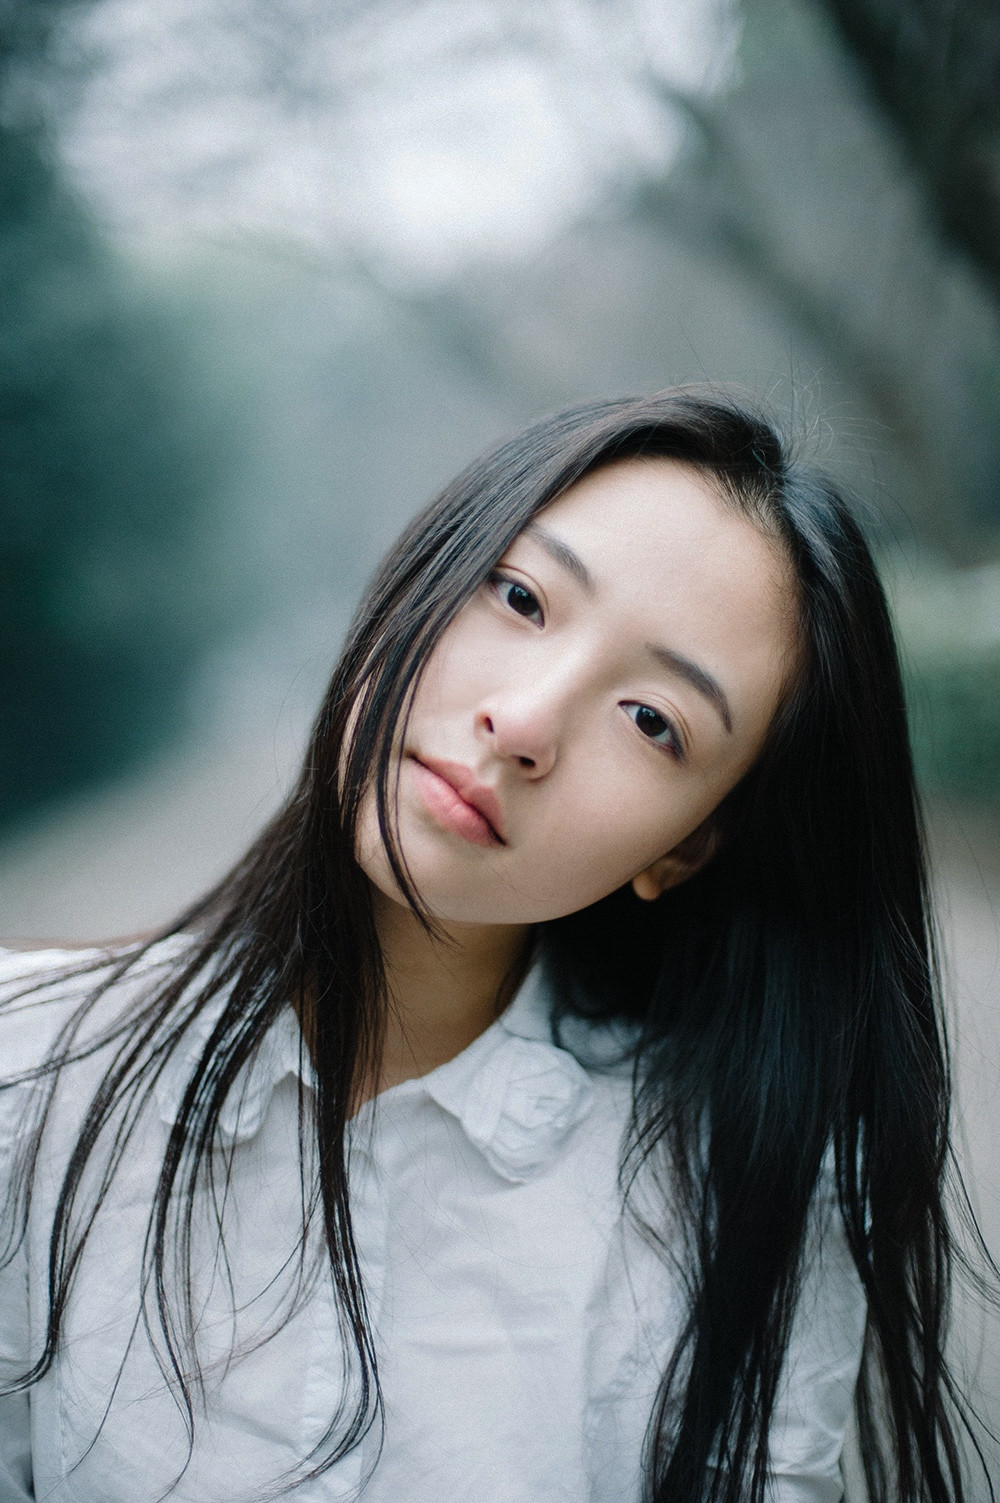
อู๋ เชี่ยน

กล่องข้อมูล ชีวประวัติ|name=จานิส อู๋/อู๋ เชี่ยน|image=Wu Qian in May 2015.jpg|alt=จานิส อู๋ 2015|caption=Janice Wu in 2015|other_names=อู๋ เชี่ยน|native_name=|birth_date=|birth_place=Ezhou, Hubei, China|alma_mater=Wuhan University|occupation=นักแสดง|years_active=2014–ปัจจุบัน|agent=Huace Film & TV|spouse=จาง อวี่เจี้ยน|children=ลูกสาว 1 คน
หมวดหมู่:Articles with hCards
อู๋ เชี่ยน (เกิด ) เป็นนักแสดงชาวจีน เธอโด่งดังจากการรับบทเป็น จ้าว มั่วเชิ่ง (赵默笙; Zhao Mosheng) ในวัยเด็กในละครรักโรแมนติกเรื่อง "My Sunshine" ปี 2015 และได้รับความสนใจจากบทบาทของเธอในละครโทรทัศน์เรื่อง "My Amazing Boyfriend" (2016), "Fighter of the Destiny" (2017), "Le Coup de Foudre" (2019) "The Brightest Star in the Sky" (2019) และ "Skate into Love" (2020)
== ผลงานการแสดง ==
=== ภาพยนตร์ ===
| class="wikitable"
!ปี
! ชื่อ
! ชื่อภาษาจีน
! บทบาท
! หมายเหตุ
|-
| 2012
| "ชื่อปู้ตีโถว"
|誓不低头
|จาง ยิงจึ
|
|-
| 2013
| "ถันหฺวาหลิน"
|昙华林
|ฟาง เสี่ยวหลิน
|
|-
| 2014
| "เหอเชฺว่ฮฺวาไค"
|禾雀花开
|หลี่ เชี่ยน
|
|-
| 2016
| "Love O2O"
|微微一笑很傾城
|เสี่ยวหลิง
|
|-
| ปี 2564
| "Catman"
|我爱喵星人
|เหมียว เสียวหว่าน
|
|
=== ละครโทรทัศน์ ===
| class="wikitable"
!ปี
! ชื่อ
! ชื่อภาษาจีน
! บทบาท
! เครือข่าย
! หมายเหตุ
|-
| rowspan="4" | 2014
| "Heroes of Sui and Tang Dynasties 3 & 4"
|隋唐英雄4
| จู เชี่ยนเชี่ยน
| สถานีโทรทัศน์หูหนาน|หูหนานทีวี
|
|-
| "Fire Fighter"
|火线英雄
|หมี่ หยวนหยวน
| เซี่ยงไฮ้ทีวี
|
|-
| "Young Sherlock"
|少年神探狄仁杰
|ถง เมิ่งซี
| เจ้อเจียงทีวี
|
|-
| อุ้ยเสี่ยวป้อ จอมยุทธเจ้าสำราญ
|鹿鼎记
|มู่ เจี้ยนผิง
| อานฮุยทีวี, ทีวีเสฉวน, ทีวียูนนาน
|
|-
| rowspan="4" | 2015
| "My Sunshine"
|何以笙箫默
| จ้าว มั่วเชิ่ง (วัยเยาว์)
| ดรากอนทีวี เจียงซูทีวี
|
|-
| "The Orange Code"
|橙色密码
|เหอ หรูยิน
| หูเป่ย์ทีวี
|
|-
| "A Scholar Dream of Woman"
|香梦
|เซฺวียน หมิ่นเยฺว่
| rowspan="2" | เซี่ยงไฮ้ทีวี
|
|-
| "Cherish Love"
|且行且珍惜
|จ้าว เหวินลี่
|
|-
| rowspan="2" | 2016
| "My Amazing Boyfriend"
|我的奇妙男友
|เถียน จิ้งจื๋อ
| rowspan="2" | เทนเซ็นต์
|
|-
| "The Fox Fairy Court"
|大仙衙门
|เสี่ยวชุ่ย
|
|-
| rowspan="2" | 2017
| "Fighter of the Destiny"
|天记
|ไป๋ ลั่วเหิง
| หูหนานทีวี
|
|-
| "A Life Time Love"
|上古情歌
|อี้ หลี
| ดรากอนทีวี
|
|-
| rowspan="2" | 2018
| "Ruyi's Royal Love in the Palace"
|如懿传
|เถียน ยฺหวินเอ๋อร์ / หู ยฺหวินเจี่ยว
| rowspan="2" | Tencent
| รับเชิญพิเศษ
|-
| "An Oriental Odyssey"
|盛唐幻夜
|เย่ ยฺเหวี่ยนอาน
|
|-
| rowspan="2" | 2019
| "The Brightest Star in the Sky"
|中最闪亮的星
|หยาง เจินเจิน
| อ้ายฉีอี้, Mango TV, Tencent
|
|-
| "Le Coup de Foudre"
|我只喜欢你
|จ้าว เฉียวอี
| Tencent, Youku
|
|-
| rowspan="2" | 2020
| "Skate into Love"
|冰糖炖雪梨
|ถัง เสฺว่
| เจียงซูทีวี เจ้อเจียงทีวี
|
|-
| "Black Lighthouse"
|黑色灯塔
|เฉียว นั่ว
| แมงโก้ทีวี
|
|-
| rowspan="6" | 2021
| "Beauty From Heart"
|这个世界不看脸
|เถา เสี่ยวถิ่ง/ เถาเสี่ยวตี๋
|
|
|-
| "ซุ่ยฉือจี้"
|岁食记
|
|
|
|-
| "คนอลวน วัยอลเวง 80"90"
|八零九零
|เย่ เสี่ยวเม่ย
|แมงโก้ทีวี หูหนานทีวี ฮวาเซอทีวี
|
|-
|Faith Makes Great
|理想照耀中国《女宾突击》
|ซ่งสี่
|หูหนานทีวี โยวคู่ทีวี วีทีวี อ้ายฉีอี้ แมงโก้ทีวี
|ตอนที่ 38
|-
|New Generation
|我们的新时代 《幸福的处方》
|หลิ่วฉือหลาน
|วีทีวี อ้ายฉีอี้ โยวคู่ทีวี
|ตอนที่ 25-32
|-
|ดุจดวงดาวเกียรติยศ
|你是我的光耀
|เฉินเสวี่ย
|วีทีวี
|
|-
| rowspan="2" |2022
|ซัมเมอร์ฤดูรัก
|恋爱的夏天
|เซี่ยเทียน
|วีทีวี
|
|-
|แสงประกายแห่งหัวใจ
|追光者
|จ่านเหยียน
|วีทีวี แมงโก้ทีวี
|
|-
|2023
|กลับมารักกันอีกครั้ง
|三分野
|เซี่ยงหยวน
|วีทีวี
|
|
=== รายการโทรทัศน์ ===
| class="wikitable"
!ปี
! ชื่อ
! ชื่อภาษาจีน
! บทบาท
! หมายเหตุ
|-
| 1997
| "Happy Camp"
|快乐大本营
|EP. 20161008 รับเชิญ
|
|-
| 2008
| "Day Day Up"
|天向上
|EP. 20150410 รับเชิญ
|
|-
| 2015
| "Survivor Games"
|跟着贝尔去冒险
|ผู้ร่วมรายการประจำ
|
|-
| 2016
| "Super Premiere"
|大首映
|EP. 4 รับเชิญ
|
|-
| 2019
| "Sweet Tasks"
|甜蜜的任务
|EP. 31 รับเชิญ
|
|-
|2023
|
|典籍里的中国
|EP. 20230124 รับเชิญ
|ออกตอน 37.47 กับ 40.24
|
== อ้างอิง ==
 
หมวดหมู่:นักแสดงภาพยนตร์หญิงชาวจีน
หมวดหมู่:นักแสดงละครโทรทัศน์หญิงชาวจีน
หมวดหมู่:นักแสดงหญิงชาวจีนในศตวรรษที่ 21
หมวดหมู่:บุคคลที่ยังมีชีวิตอยู่
หมวดหมู่:บทความที่มีข้อความภาษาจีนตัวย่อ
หมวดหมู่:บุคคลที่เกิดในปี พ.ศ. 2535
หมวดหมู่:นักแสดงจีน